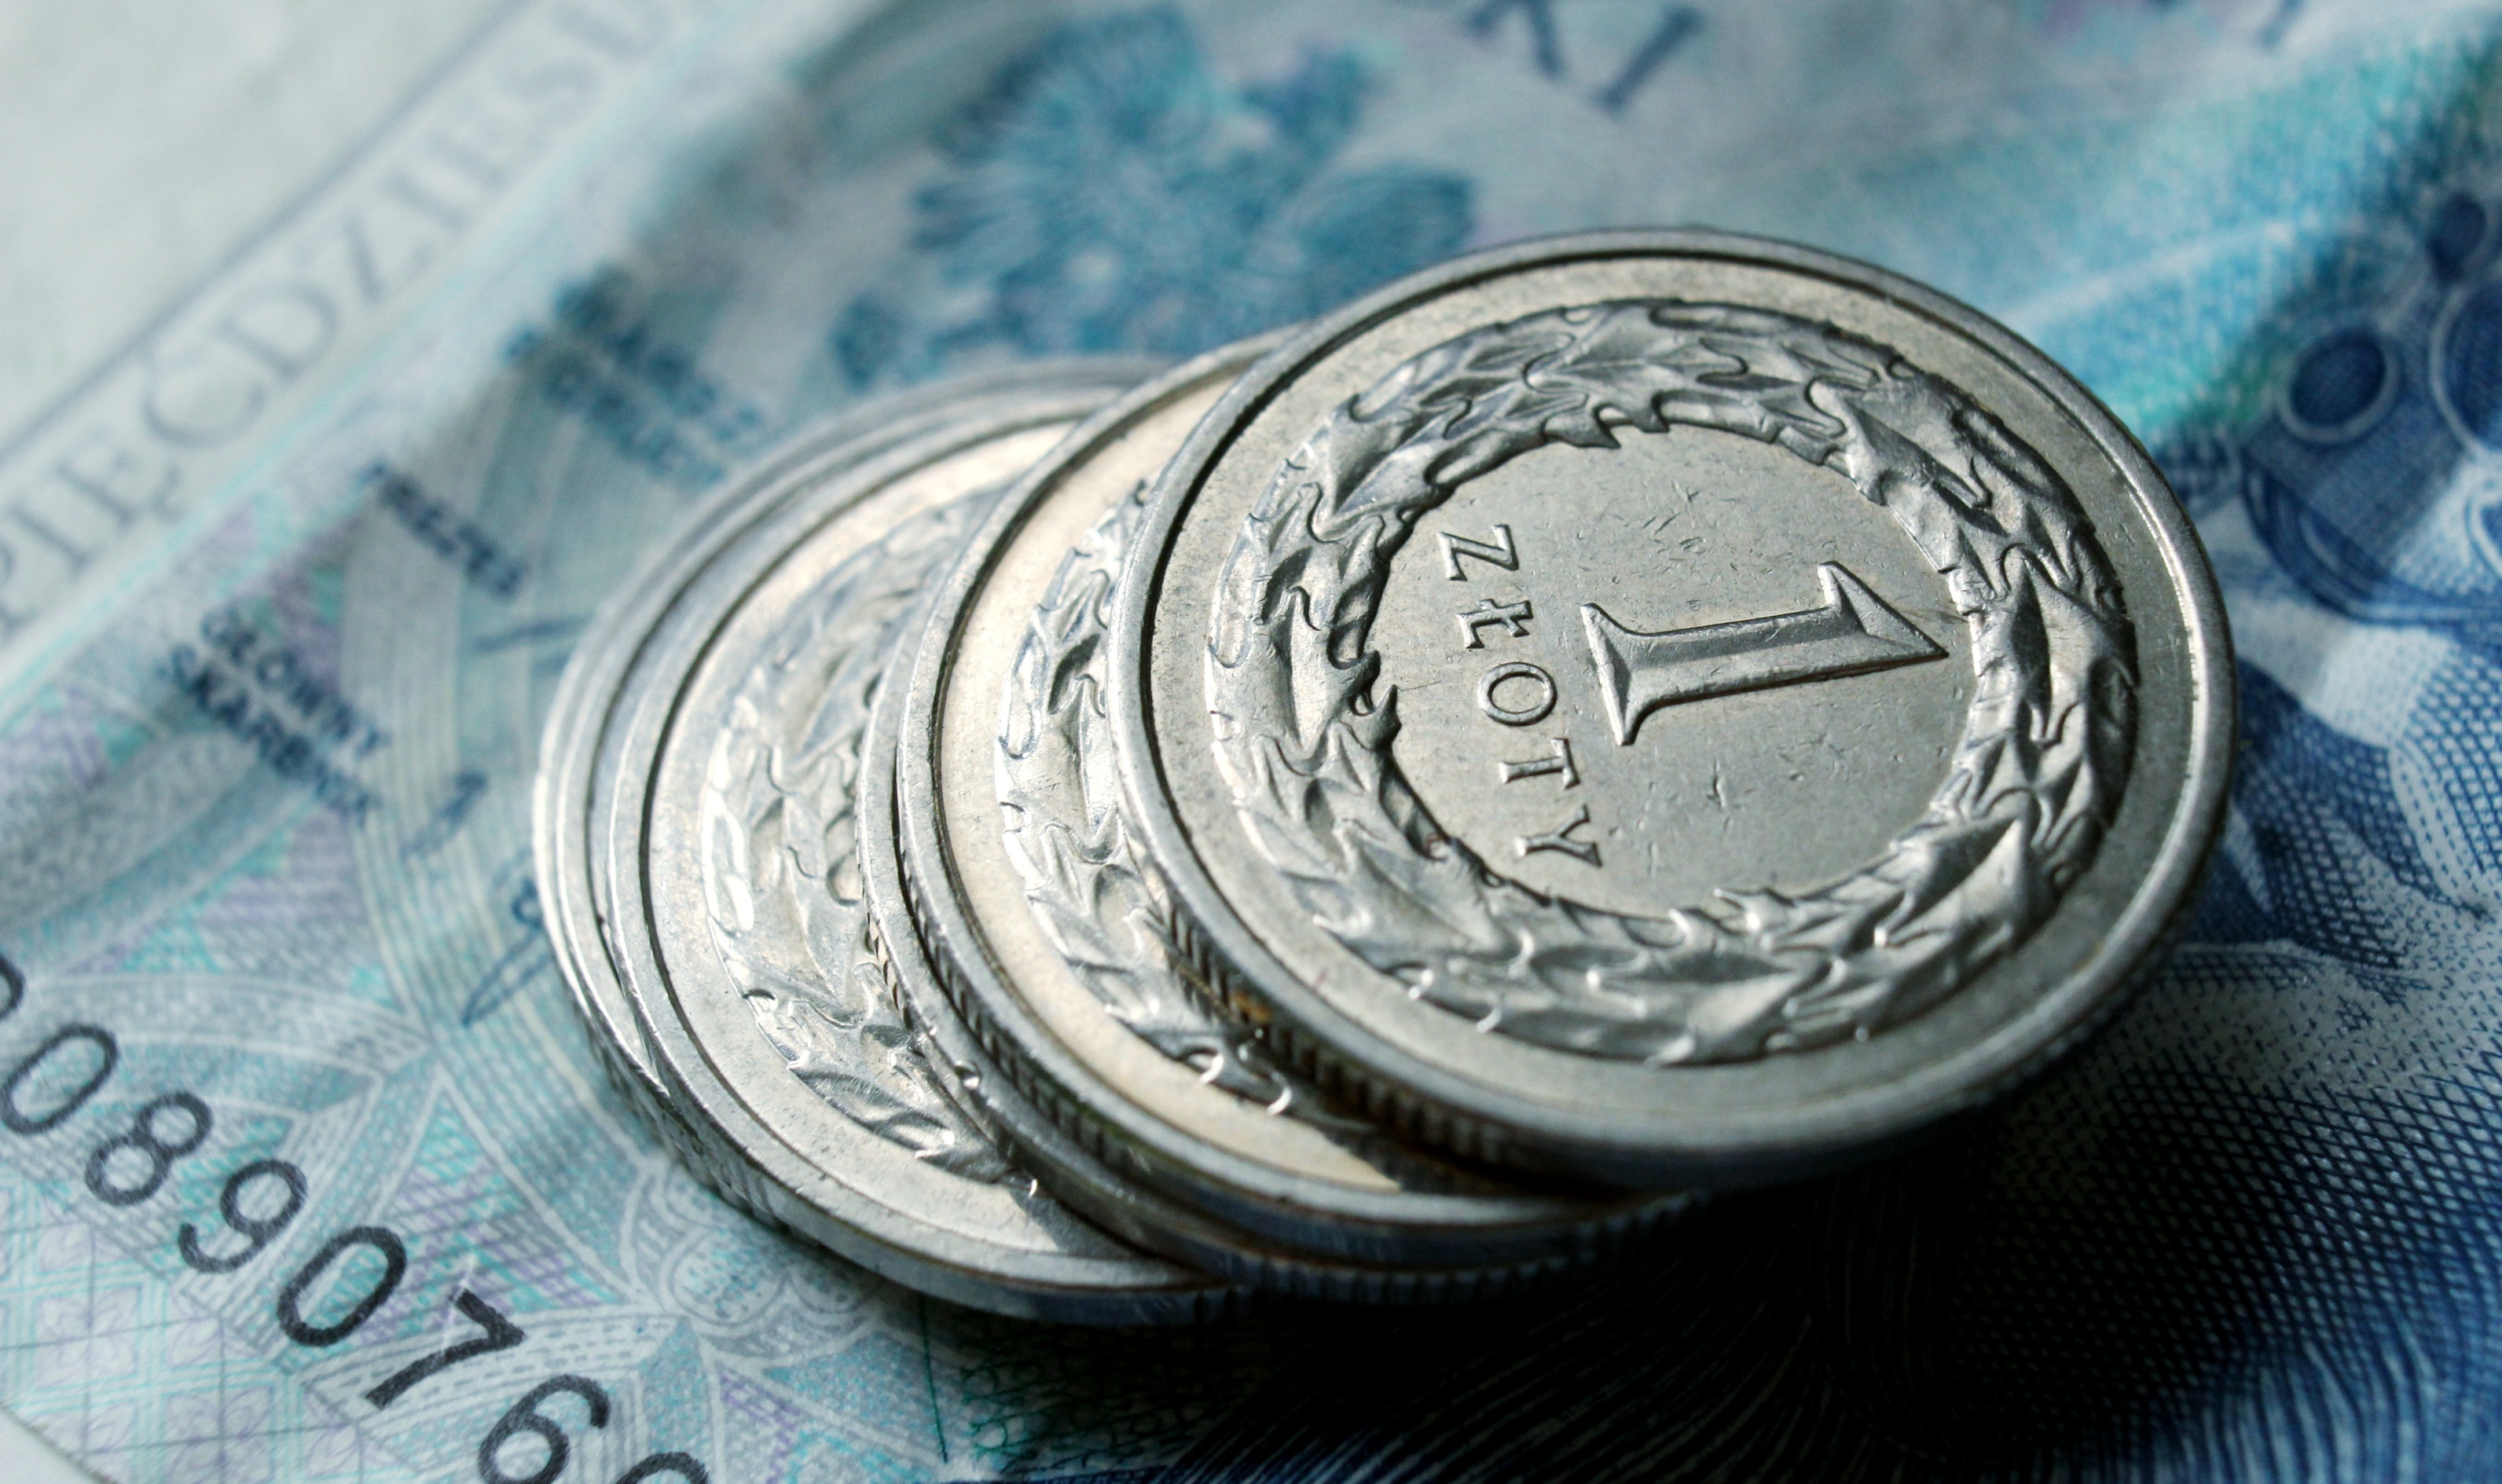
money, coins, zlotys, saving, money handling, banknote, currency, cash, coin, nickel, silver, font, circle, electric blue, close up, metal, stock photography, paper, paper product, macro photography, fashion accessory, glass